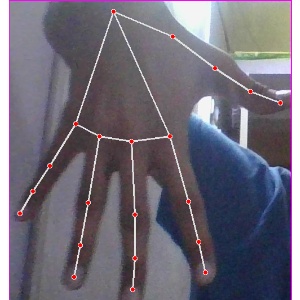
अक्षर: ढ